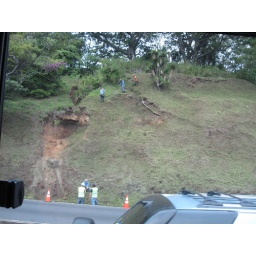
Road workers have a hard time here in the mountains and have to shut down the road for land slides.